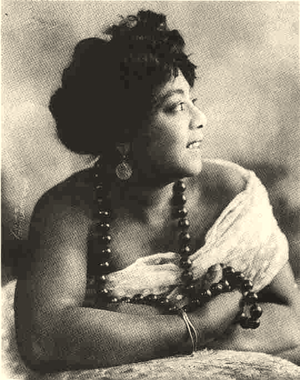
Mamie Robinson, plus connue sous son nom marital Mamie Smith, est une artiste américaine, née le 26 mai 1883 à Cincinnati, morte le 23 octobre 1946 à Harlem.
La chronologie du blues présente sur une échelle de temps les événements marquants de chaque année dans le domaine du blues et des différents courants qui en sont issus, comme le boogie woogie ou le rhythm and blues.